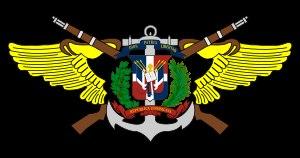
Les forces armées dominicaines consistent en 44 500 personnels actifs et en une armée de terre, une armée de l'air et une marine. Leur rôle est de défendre la nation et son intégrité territoriale. Le commandant en chef en est le président Danilo Medina depuis 2012. Elles participent principalement à des opérations de contrôle de trafic de contrebande et de l'immigration illégale vers les États-Unis. L'armée de terre est la plus importante branche, comprenant 24 000 soldats actifs et se composant de six brigades d'infanterie, d'une brigade de soutien au combat, d'un escadron aérien et d'une brigade logistique. La force aérienne, constituée de 40 aéronefs dispose de deux bases : une près de Saint-Domingue dans le sud du pays et l'autre au nord du pays. La marine est quant à elle constituée de 33 navires.